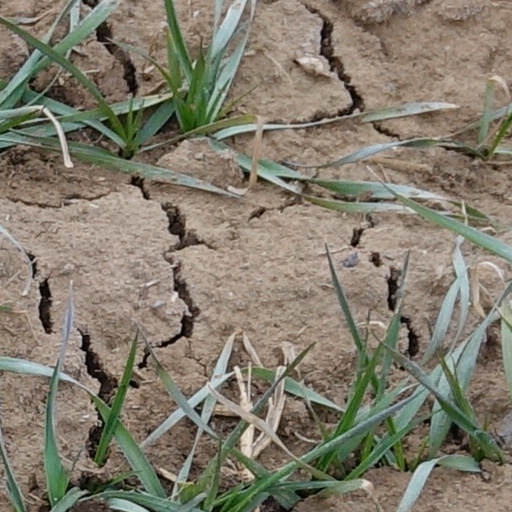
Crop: wheat